All Hell Let Loose

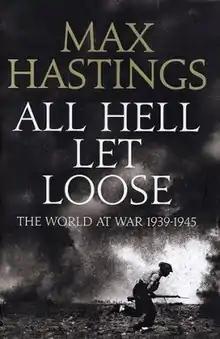
2011 Cover

All Hell Let Loose: The World at War 1939-1945 is a 2011 book by historian Max Hastings, covering the history of World War II and complementing Hastings' earlier works "Overlord", "Armageddon" and "Nemesis". In the United States, it was published under the title Inferno: The World at War, 1939-1945.